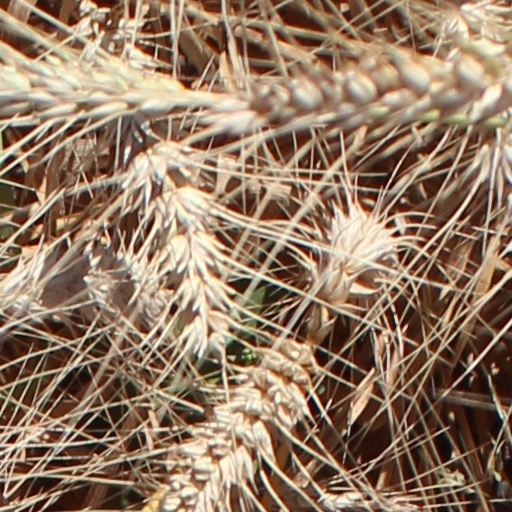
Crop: wheat